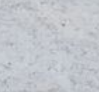
Surface type: compacted